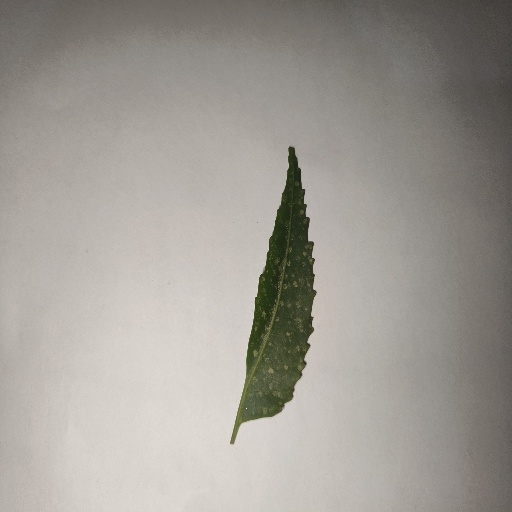
Species: Neem
Leaf condition: Powdery Mildew